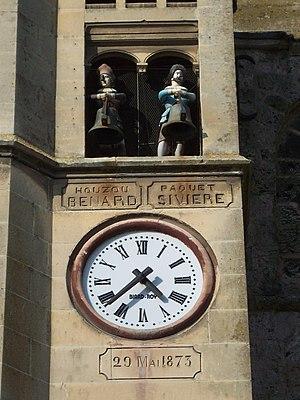
Horloge et Jacquemarts, nommés Houzou Bénard et Paquet Sivière, sur le transept sud de la collégiale.
Un jacquemart, jacquemard ou jaquemart est un automate d'art représentant un personnage sculpté en bois ou en métal, qui indique les heures en frappant une cloche avec un marteau.